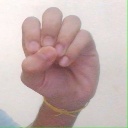
अक्षर: उ